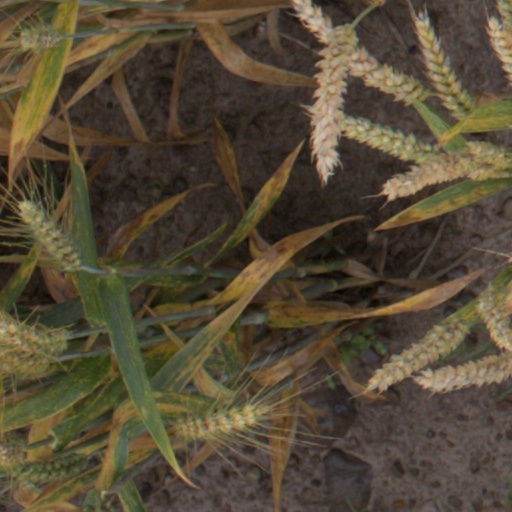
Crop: wheat